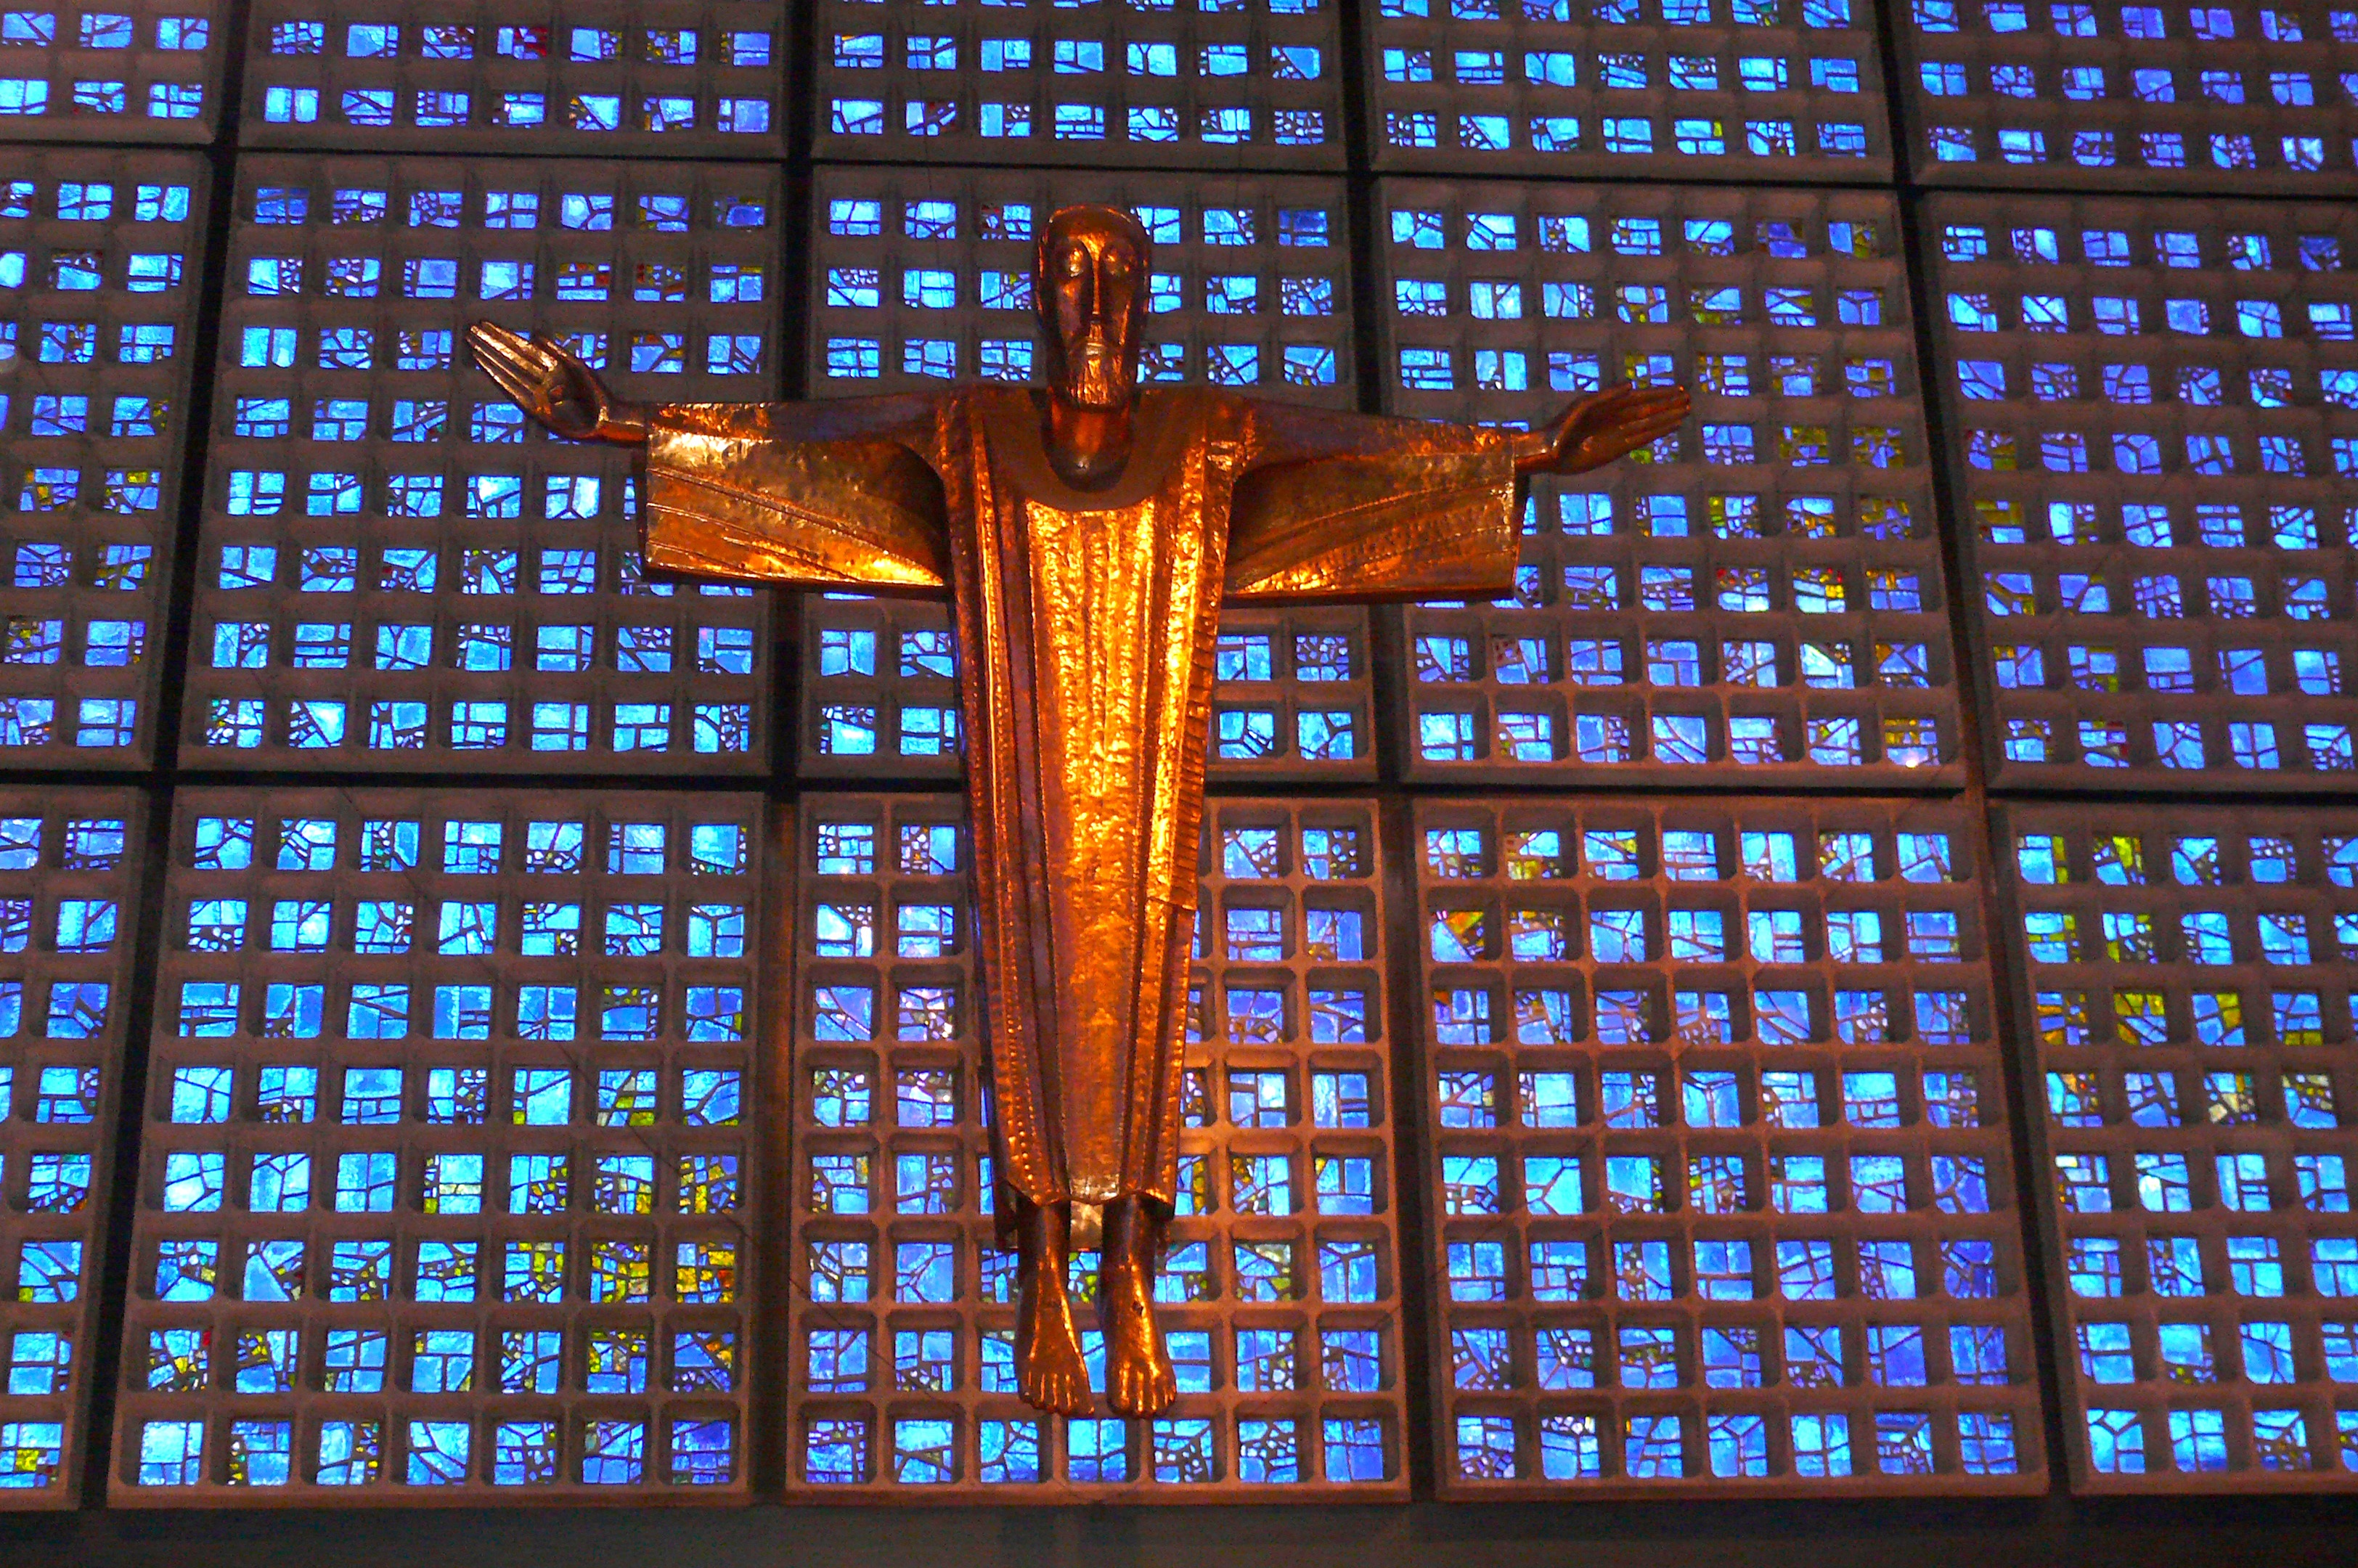
window, glass, number, statue, golden, symbol, religion, church, cross, christian, font, sculpture, christ, art, figure, gold, design, faith, symmetry, jesus, berlin, christianity, holy, crucifix, screenshot, modern art, ged chtniskirche, kaiser wilhelm memorial church, resurrection christ, karl hemmeter